Fireman's pole

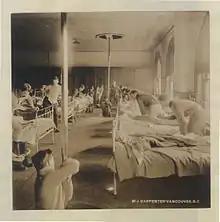
Vancouver firemen using firepoles to leave their dormitory, 1910

Spiral staircases or sliding chutes were once common, but not particularly fast. Fire houses were also equipped with spiral staircases so horses would not try to climb the stairs into the living quarters.